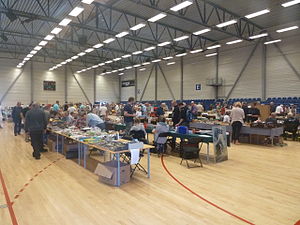
Frederiksberg-Hallerne
Tre-fire gange årligt afholdes Dansk Legetøjsmarked i Frederiksberg-Hallerne.
Frederiksberg-Hallerne er et halanlæg på Frederiksberg, hvor bl.a. håndboldklubben København Håndbold spiller deres kampe.